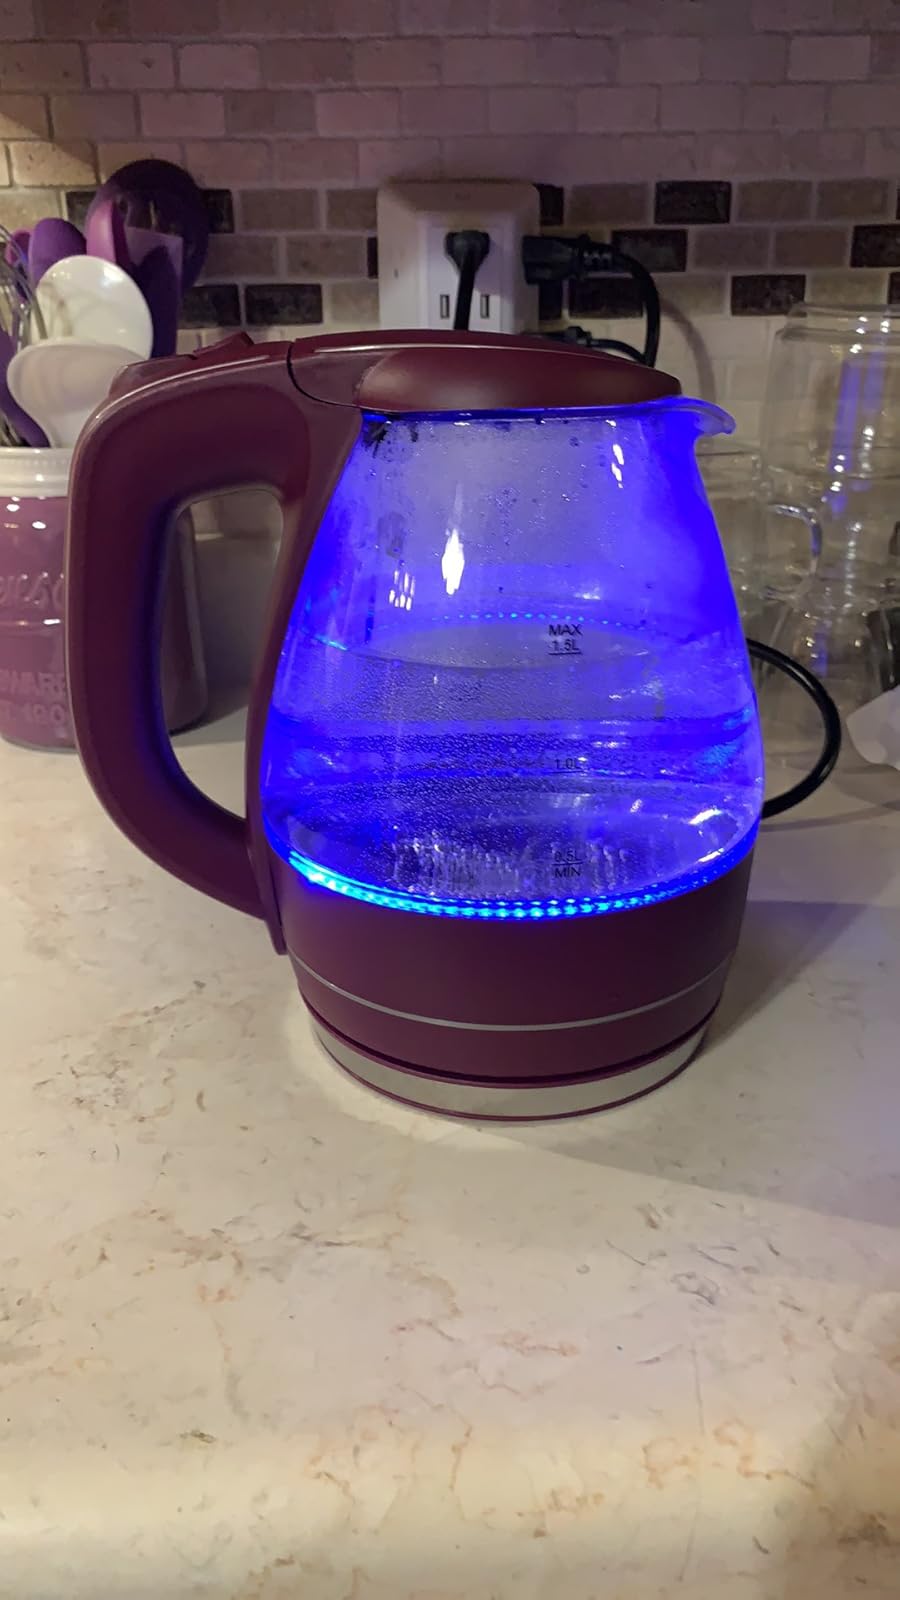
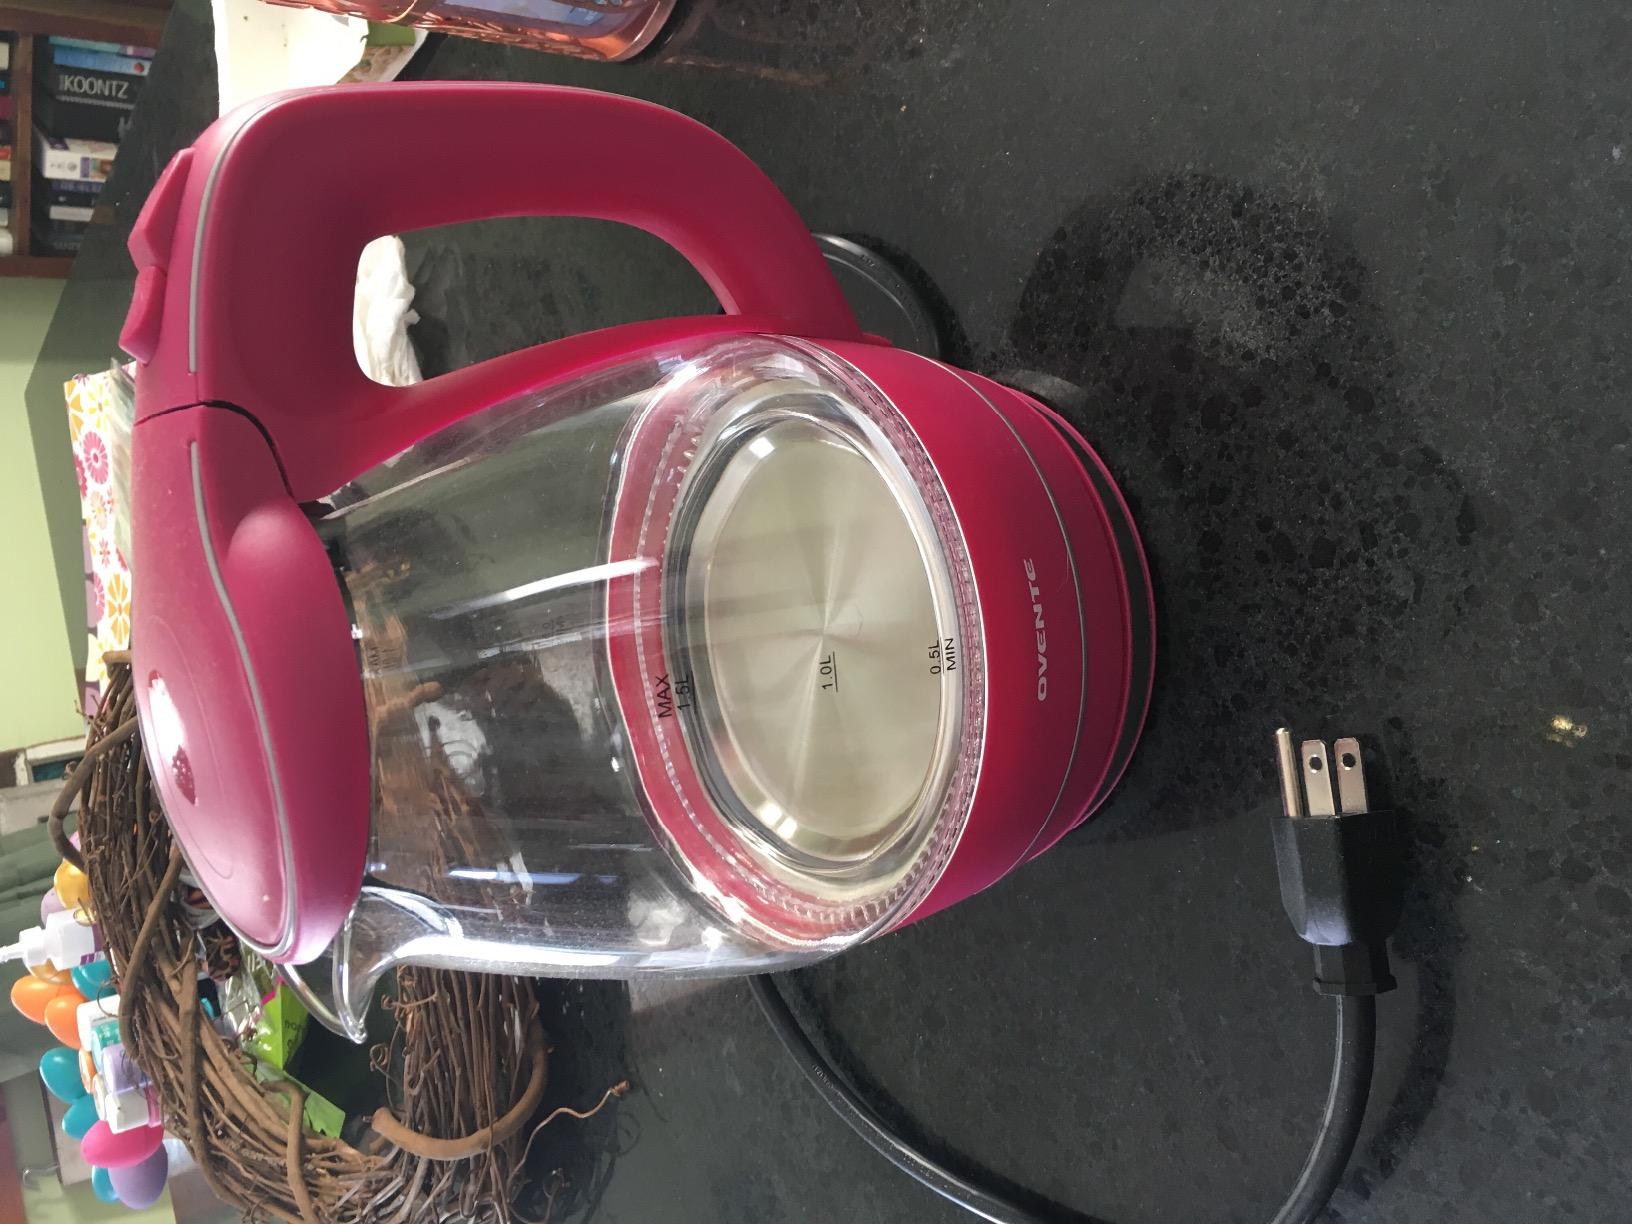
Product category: items_kettle
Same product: no